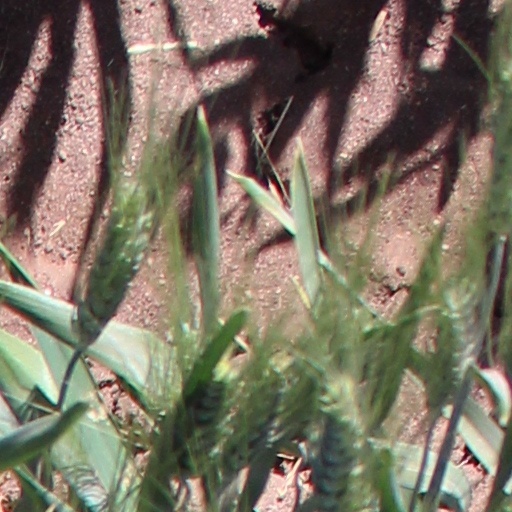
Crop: wheat